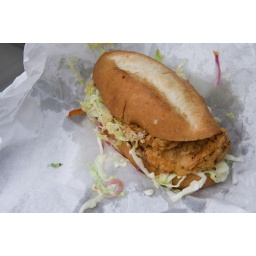
The girl in the blue wig sure makes a mean sandwich